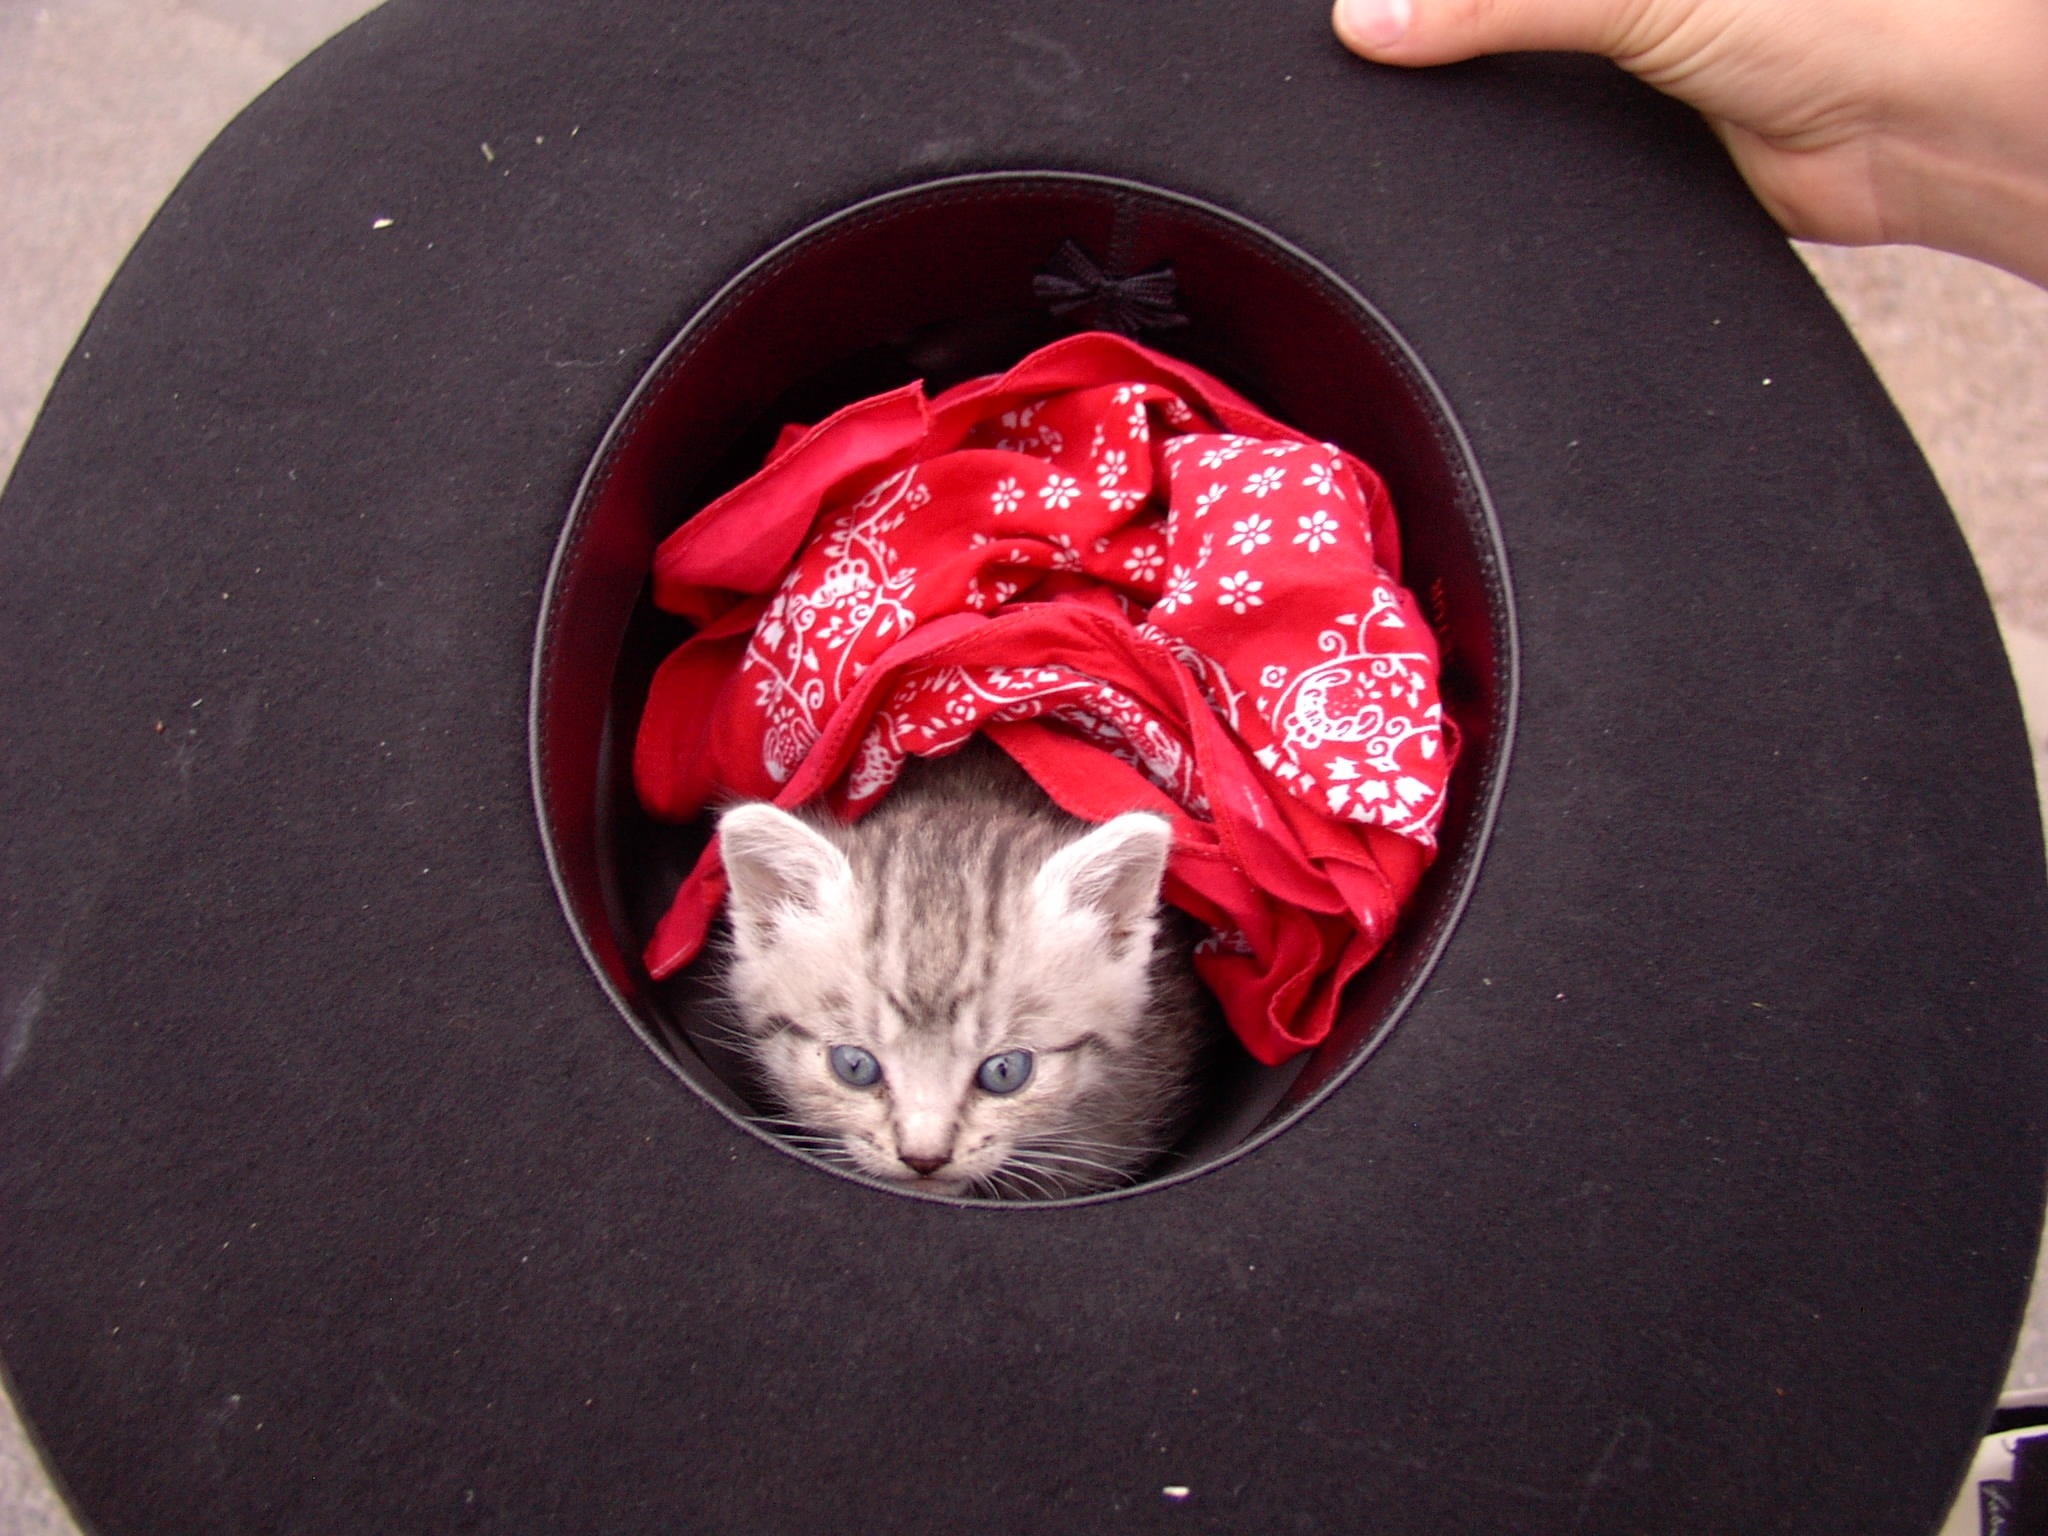
red, kitten, cat, mammal, black, organ, zimmermann, small to medium sized cats